Shepherd Racing Ventures

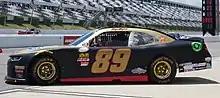
Morgan Shepherd in the No. 89 at Pocono Raceway in 2017

In 2007, SRV, still under its original name Faith Motorsports, stopped fielding cars in the Sprint Cup Series and moved back to the Nationwide Series and ran the majority of the races in the second half of the season.